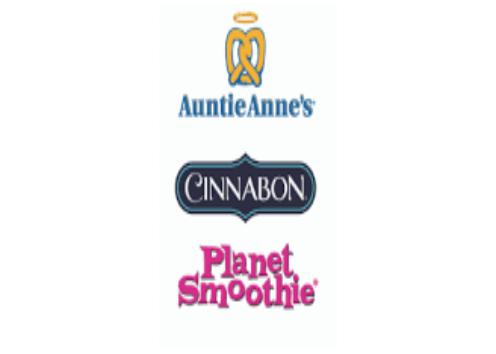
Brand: Auntie Anne's-1
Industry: Food